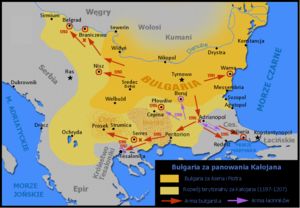
6 janvier : Philippe de Souabe est couronné roi des Romains à Aix-la-Chapelle.